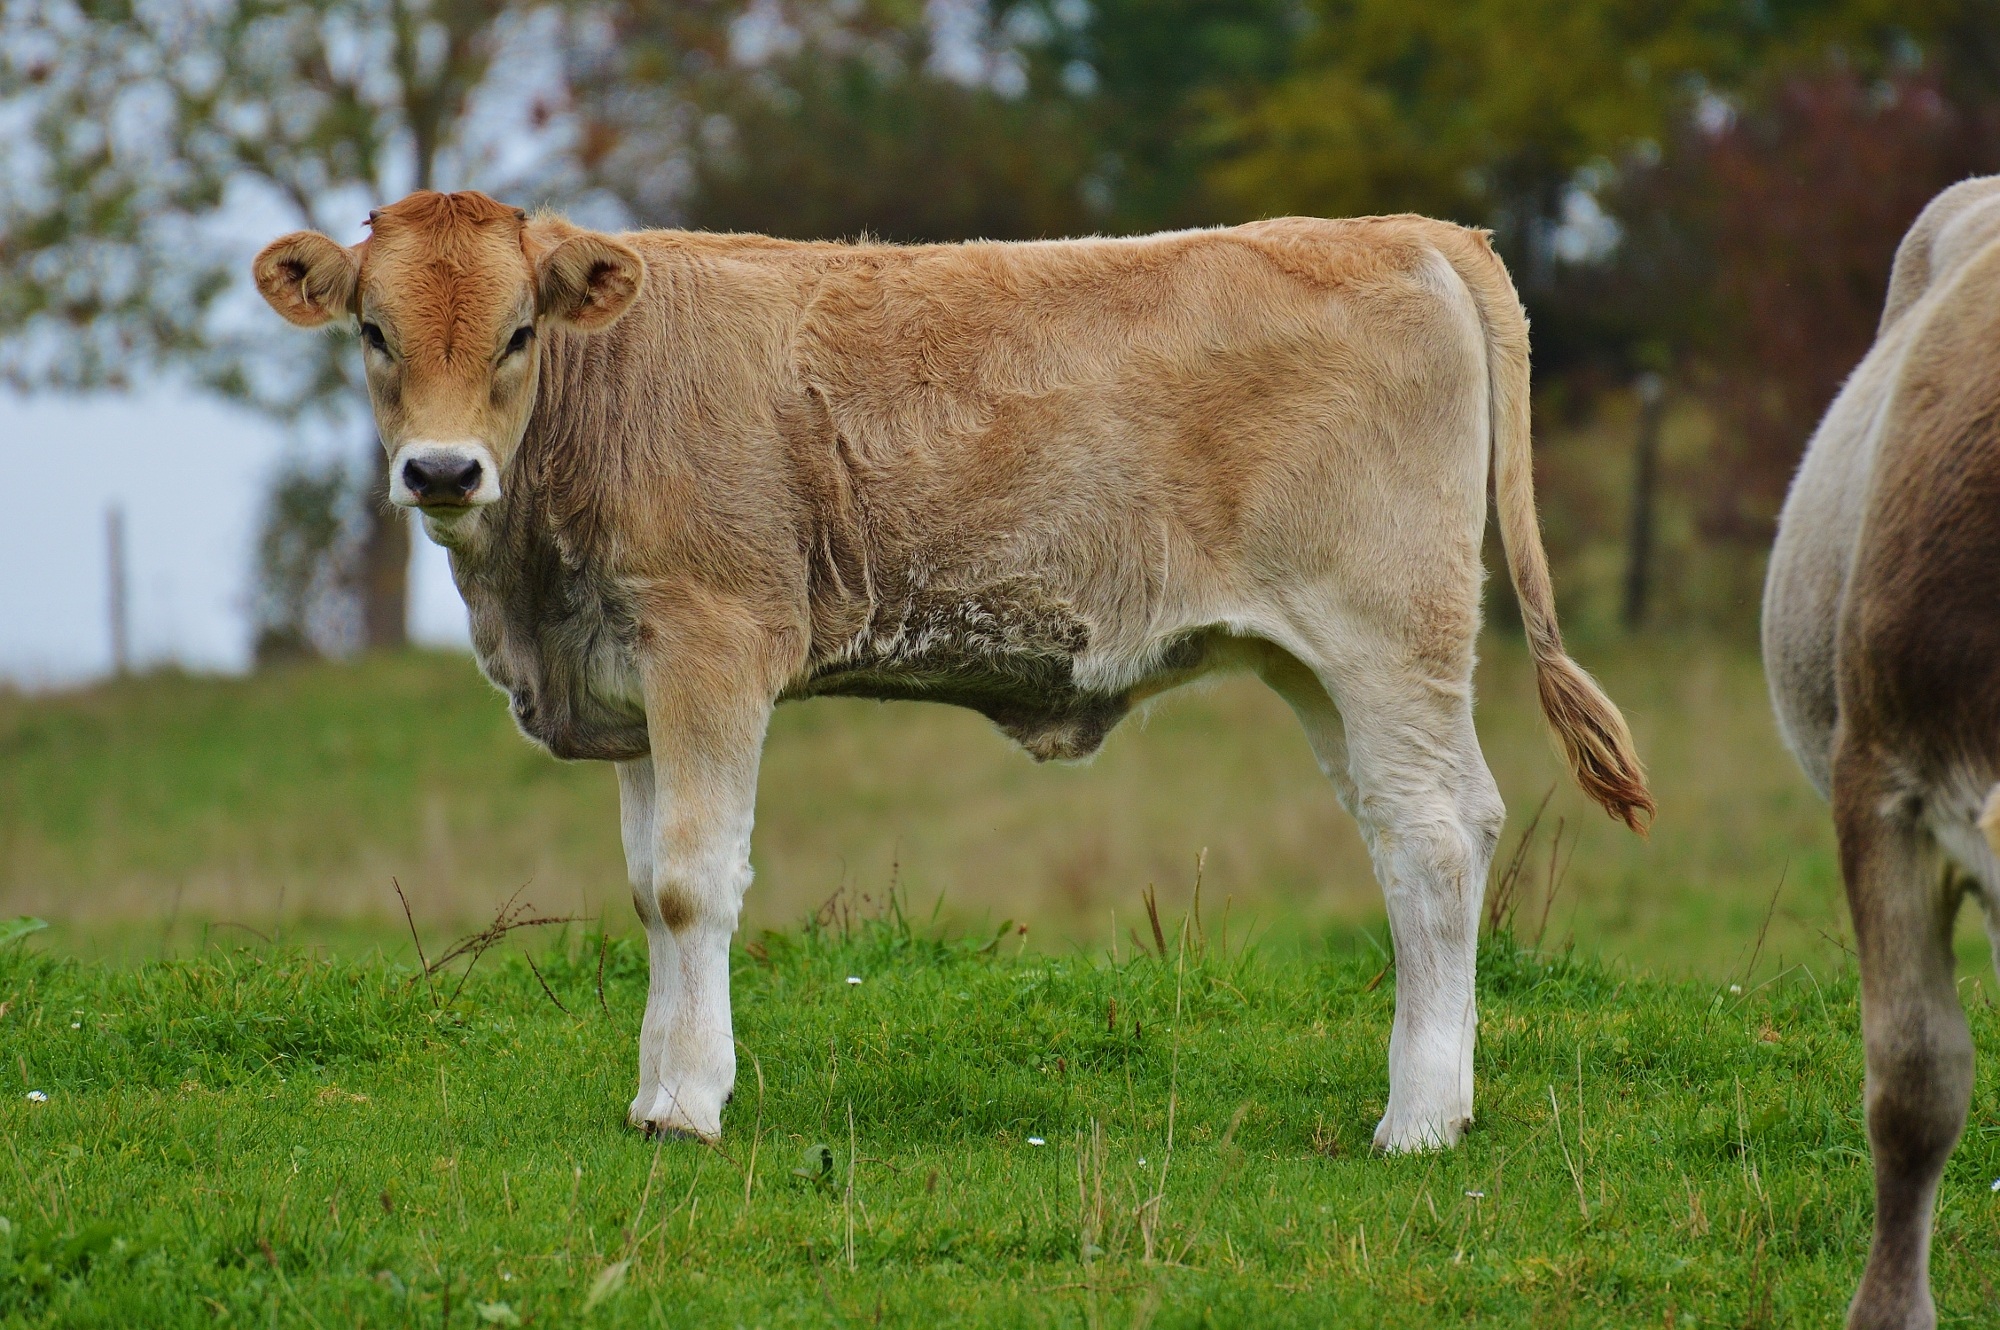
grass, field, farm, meadow, animal, cute, wildlife, cattle, herd, pasture, grazing, mammal, fauna, calf, cows, bull, grassland, vertebrate, ruminant, rural area, allg u, dairy cattle, dairy cow, cattle like mammal, cow goat family, texas longhorn